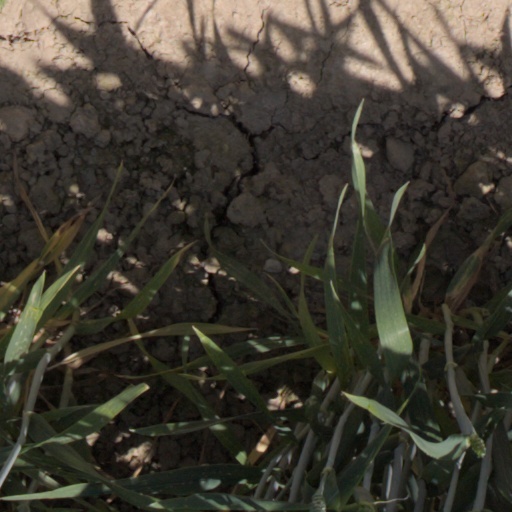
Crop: wheat